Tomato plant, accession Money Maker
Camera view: vertical (180 deg); turntable rotation: 240 degrees
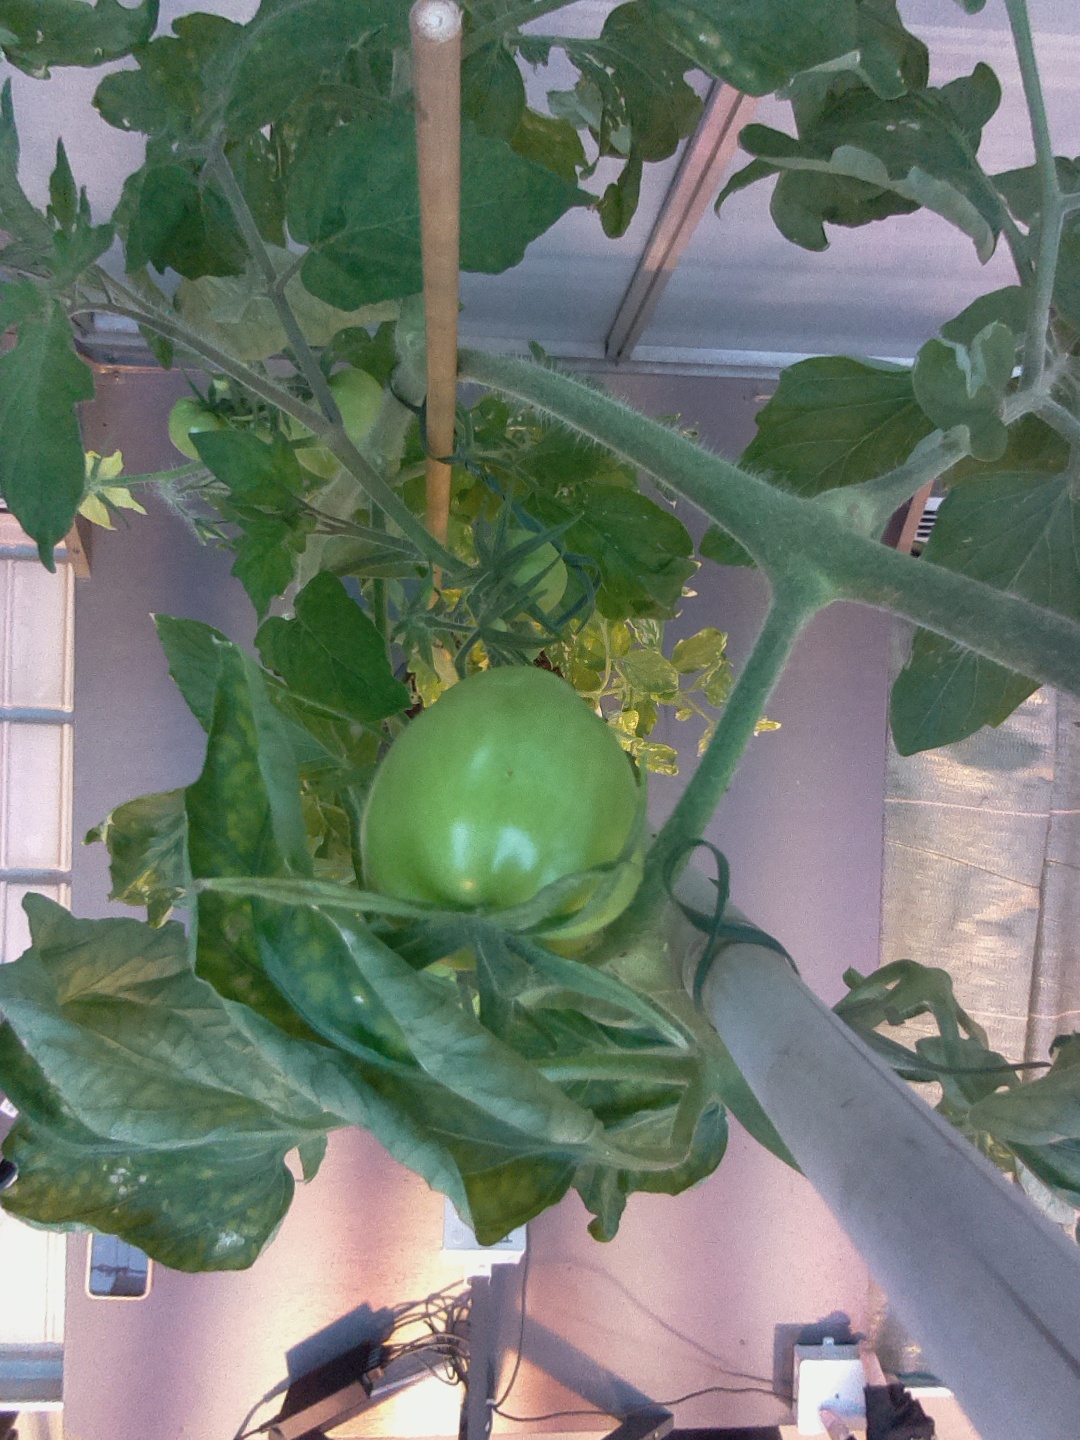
BBCH growth stage 77: 70%-80% of final fruit size